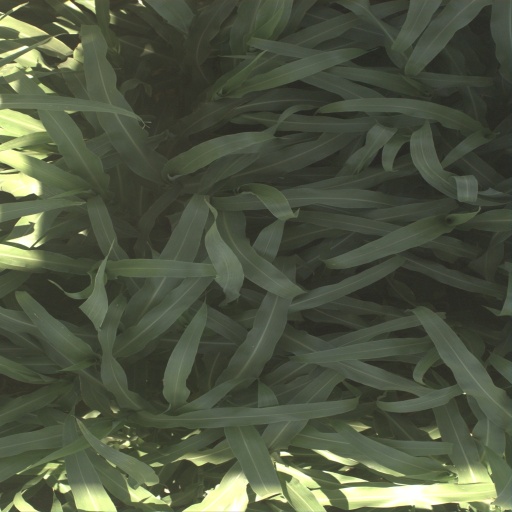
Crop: sorghum